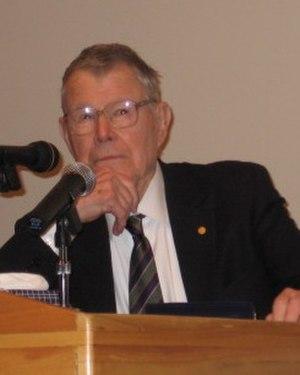
Thomas Crombie Schelling est un économiste américain, ainsi qu'un professeur de politique étrangère, de sécurité nationale, de stratégie nucléaire et de contrôle des armes à la School of Public Policy de l'université du Maryland à College Park.
La dissuasion nucléaire est l'un des aspects majeurs de la guerre froide entre les États-Unis et l'URSS, non que l'arme nucléaire soit à l'origine de leur face à face, mais parce qu'elle joue un rôle central dans les stratégies de sécurité nationale et les relations internationales durant toute cette période de l'histoire.